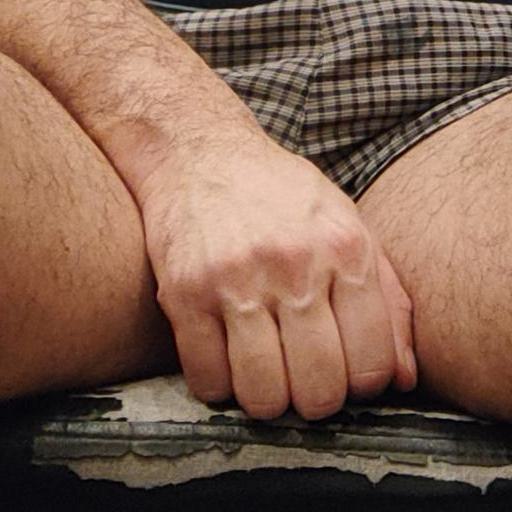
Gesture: no_gesture